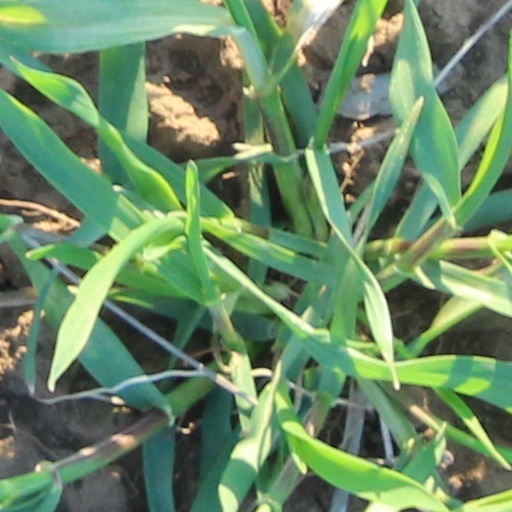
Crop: wheat